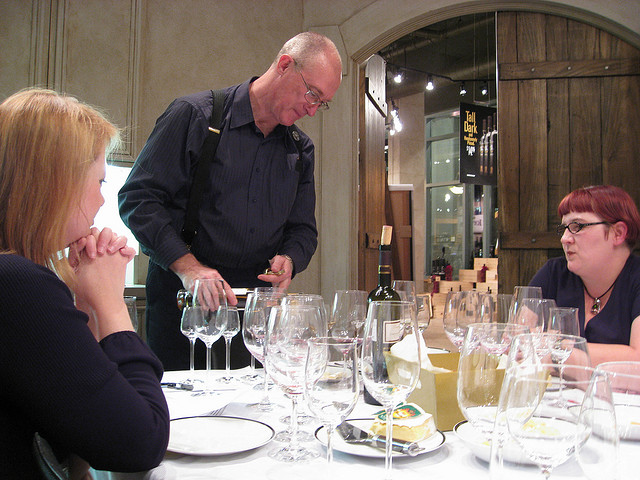
user: Given an image and a question. Answer the question in a short answer. Question: Which items shown here are used for drinking wine? Short Answer:
assistant: wine glass